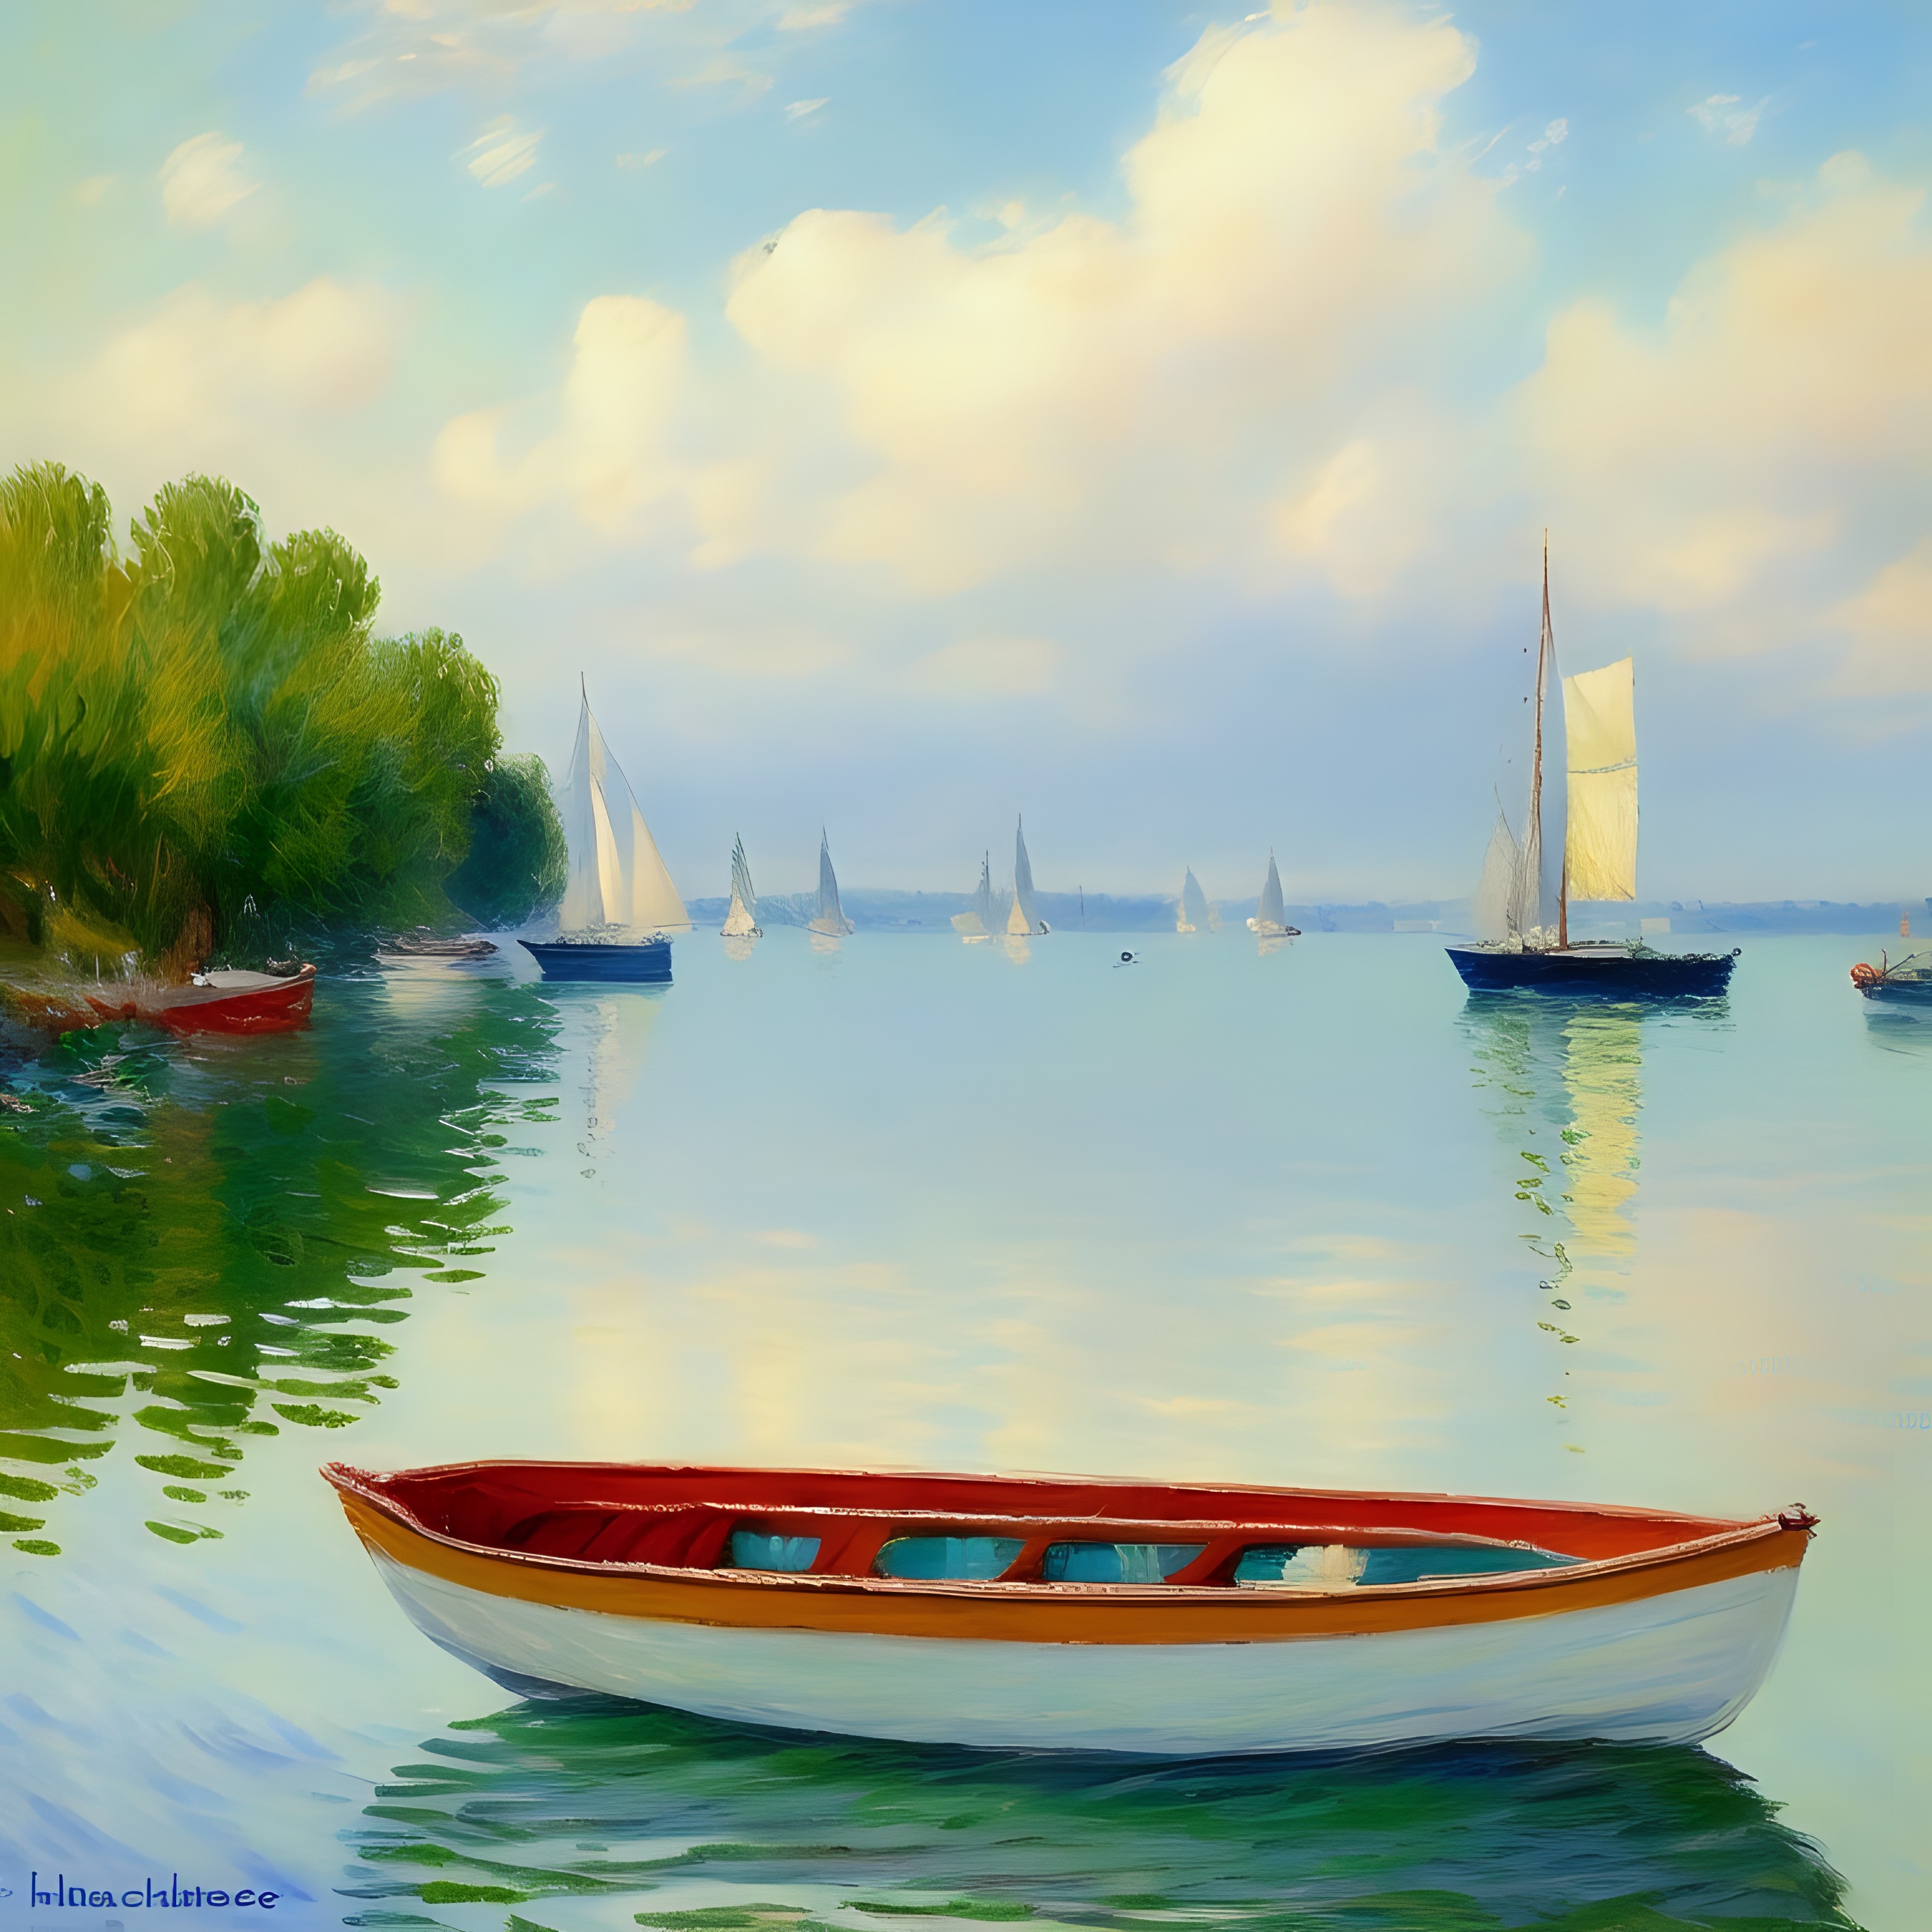
boat, nature, sea, ocean, sky, water, lake, scenery, calm, scenic, cloud, daytime, watercraft, azure, boats and boating equipment and supplies, vehicle, sailboat, horizon, leisure, tree, landscape, skiff, ship, recreation, water transportation, mast, sailing, paint, dinghy sailing, reflection, sail, art, coast, tropics, boating, wind, beach, reservoir, cumulus, natural landscape, lake district, tourism, vacation, caribbean, windsports, dinghy, channel, loch, sound